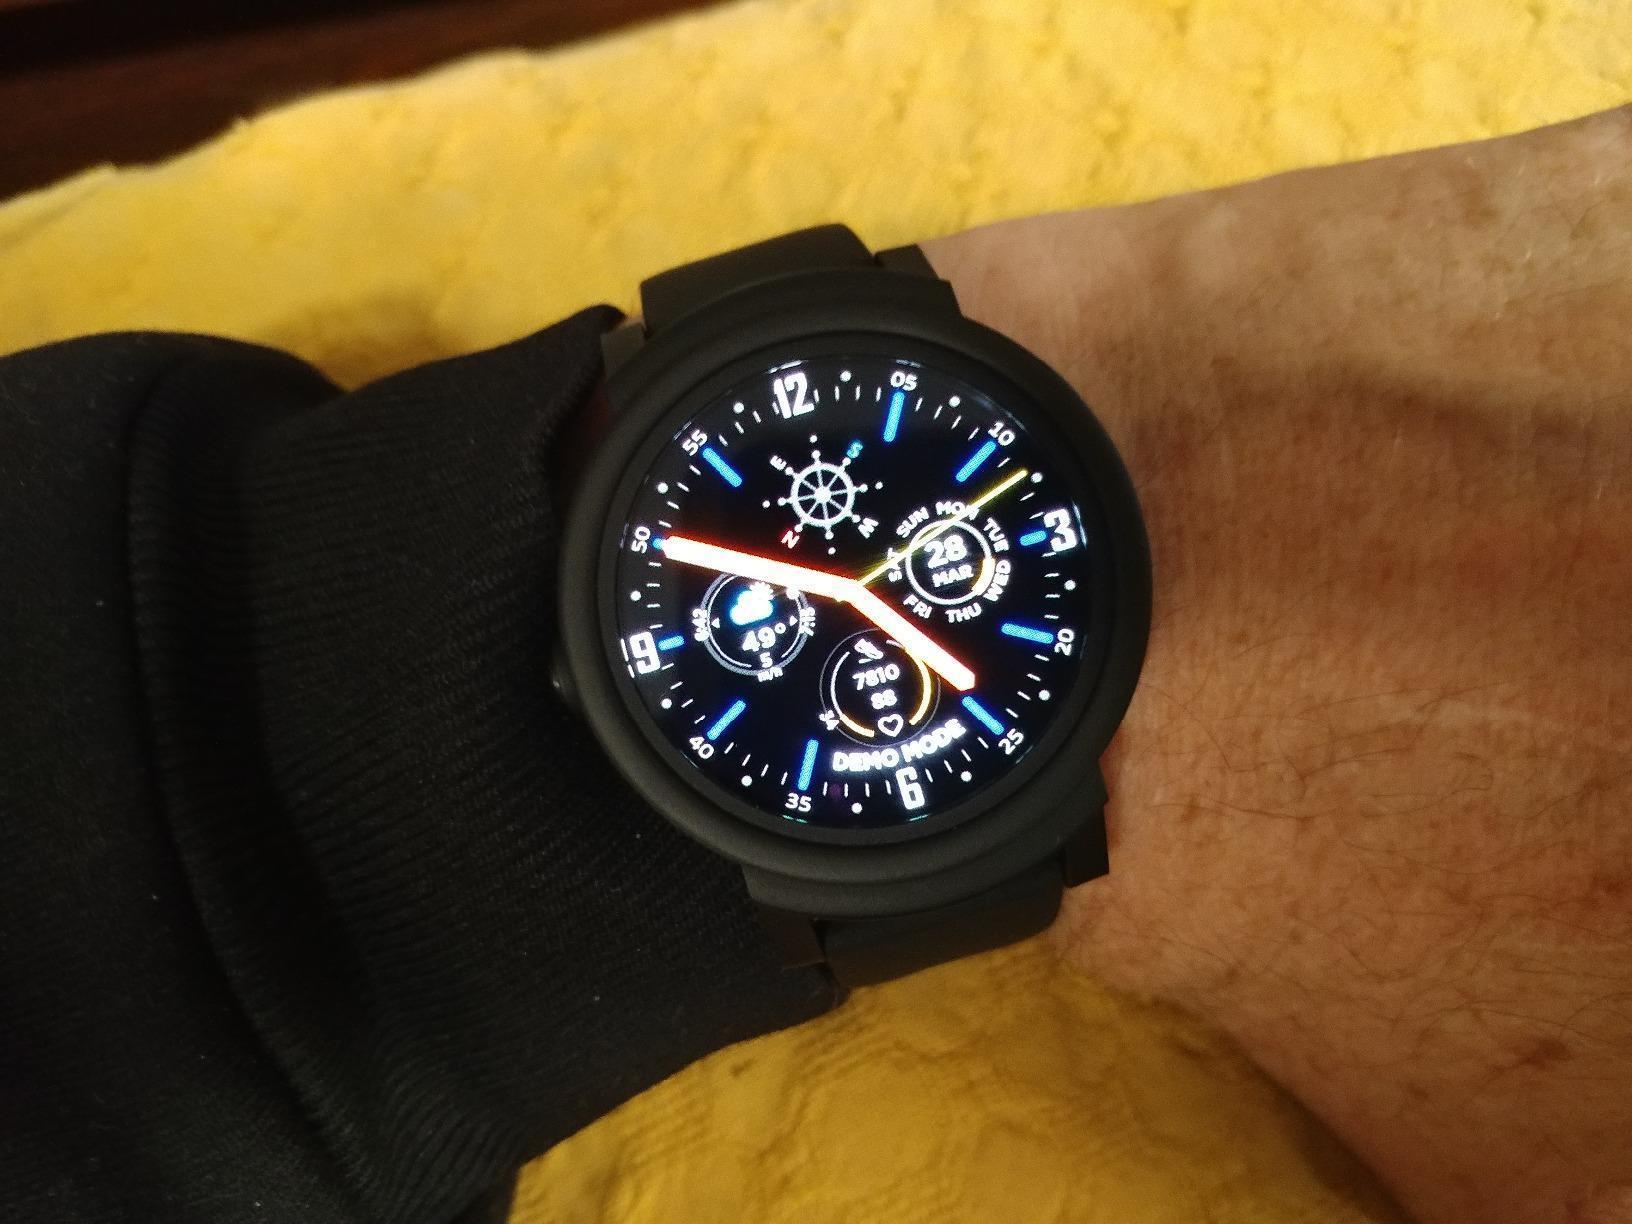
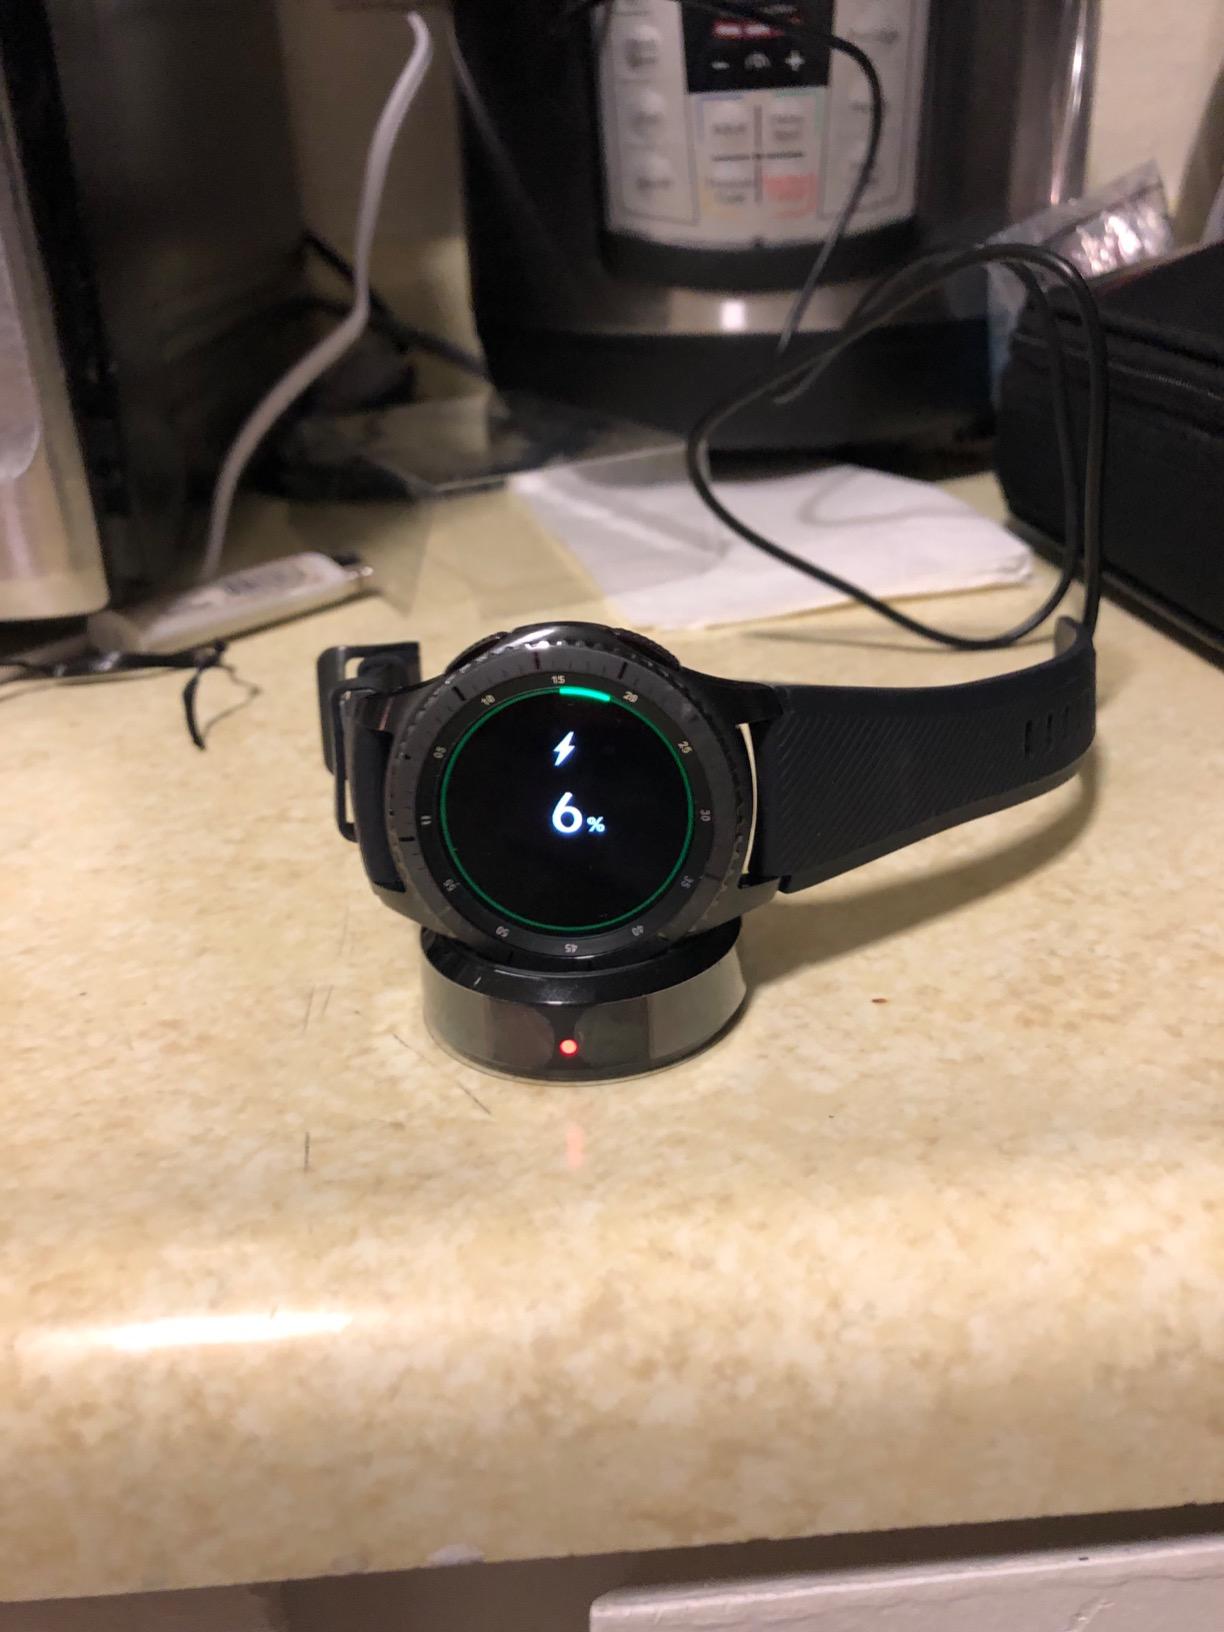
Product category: smartwatch
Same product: no